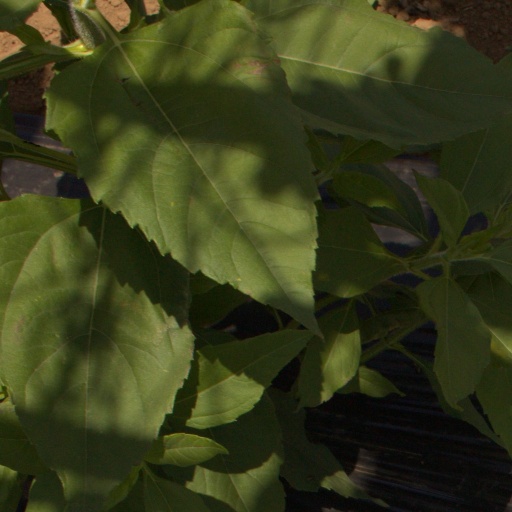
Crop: Jerusalem artichoke